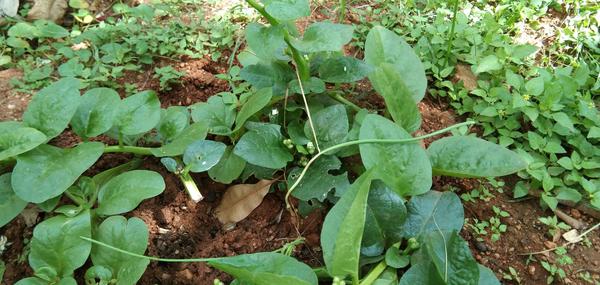
Plant: Basale